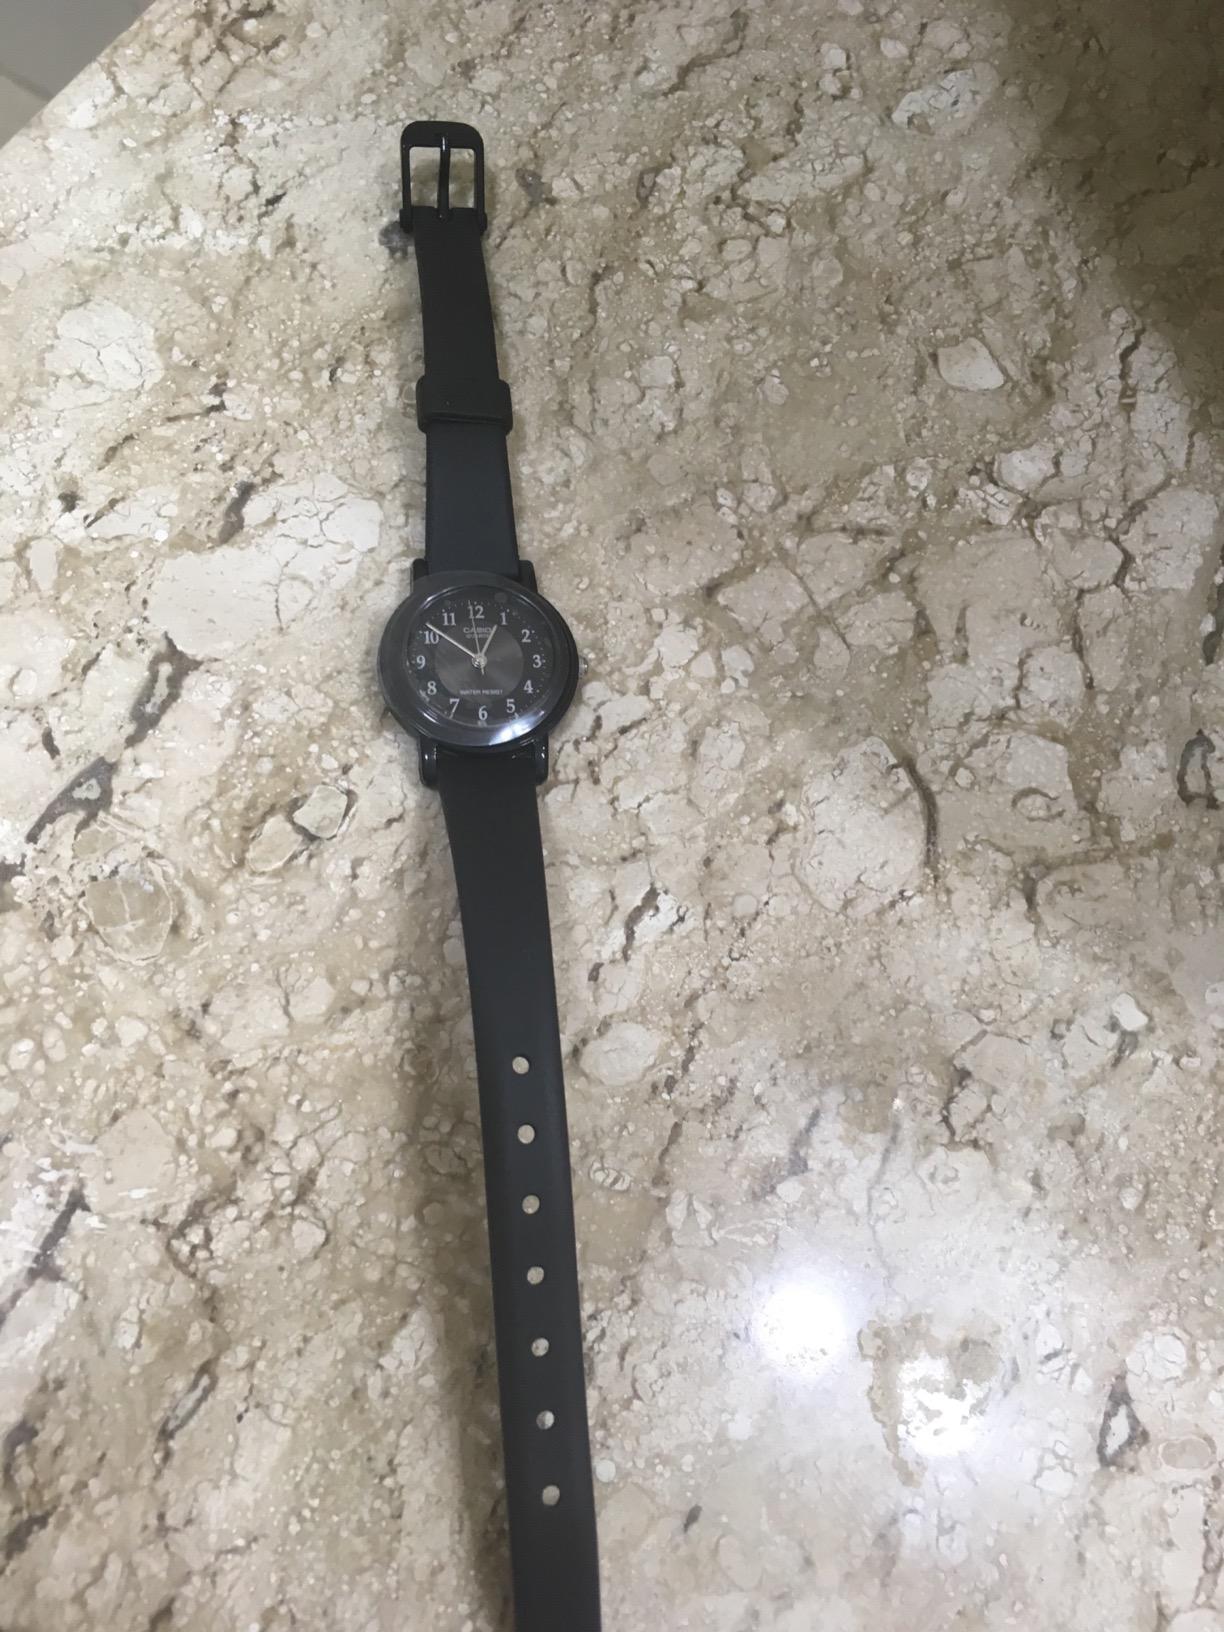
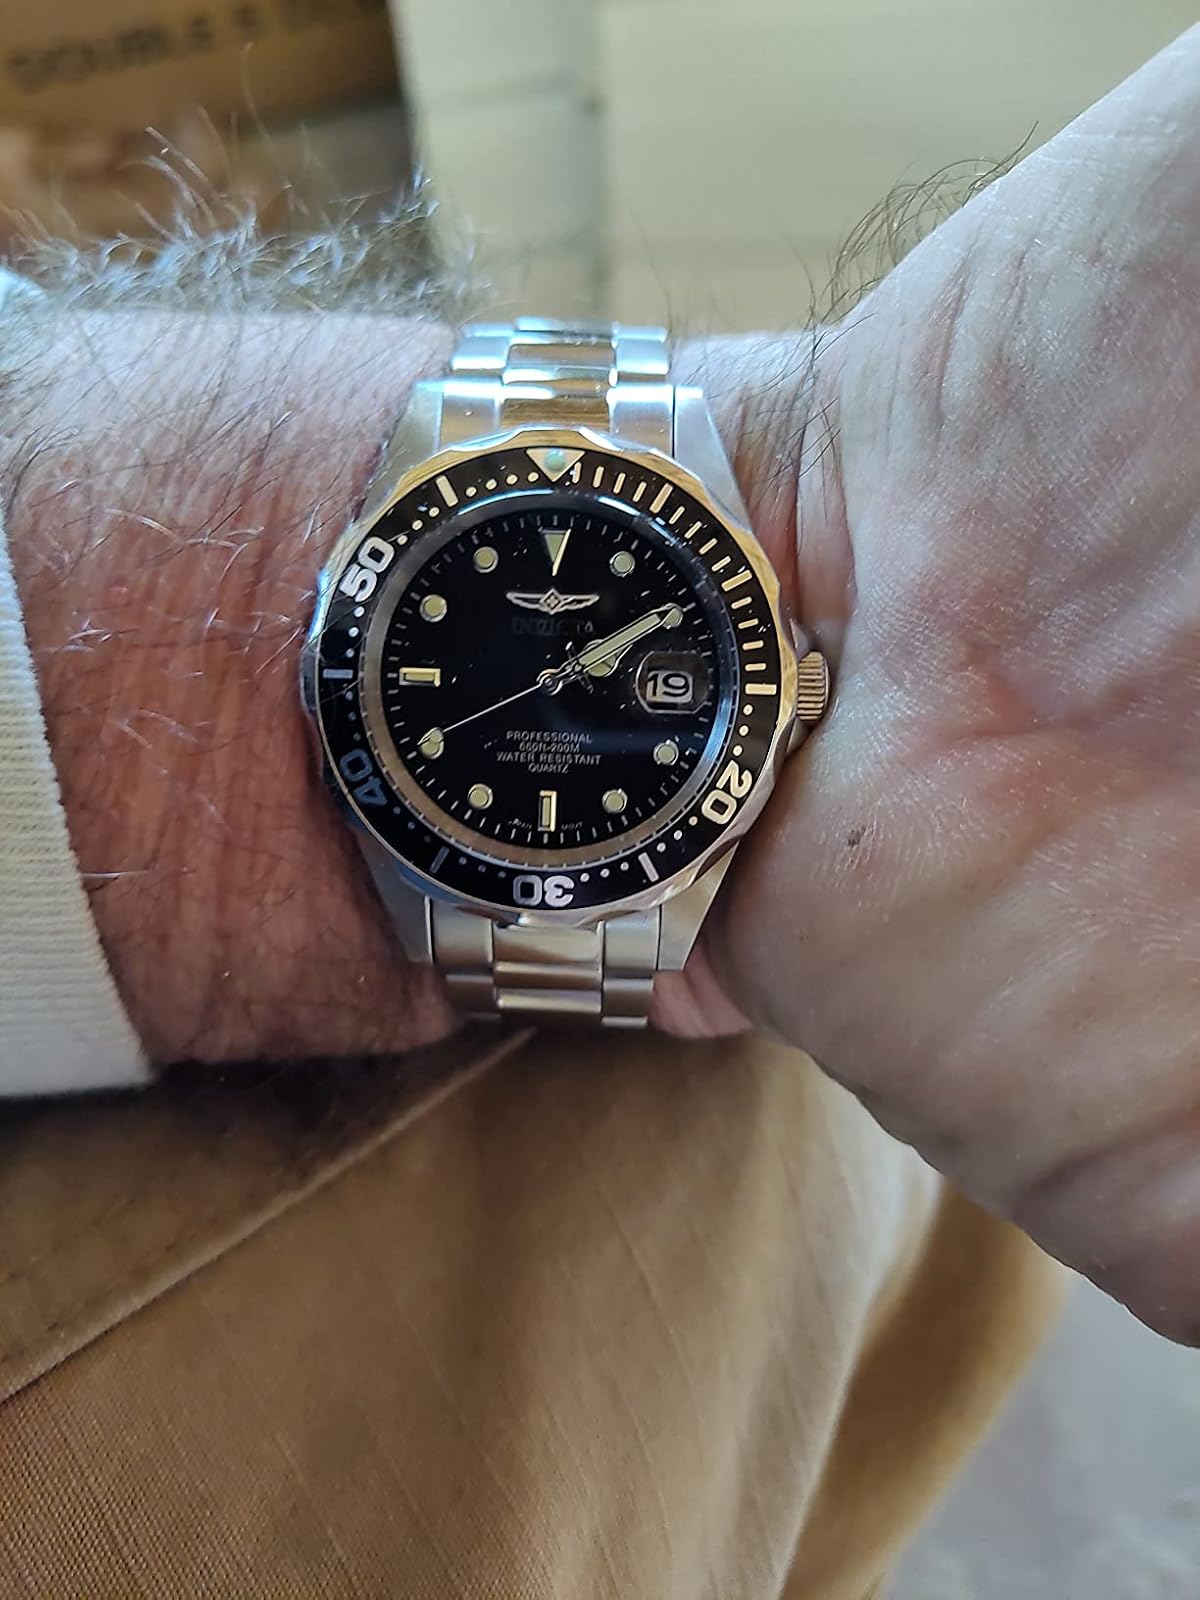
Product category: accessories_watch
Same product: no